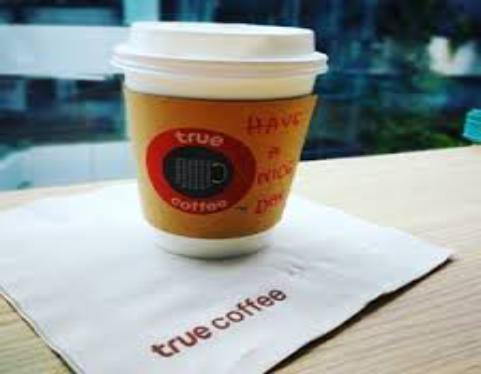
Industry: Food